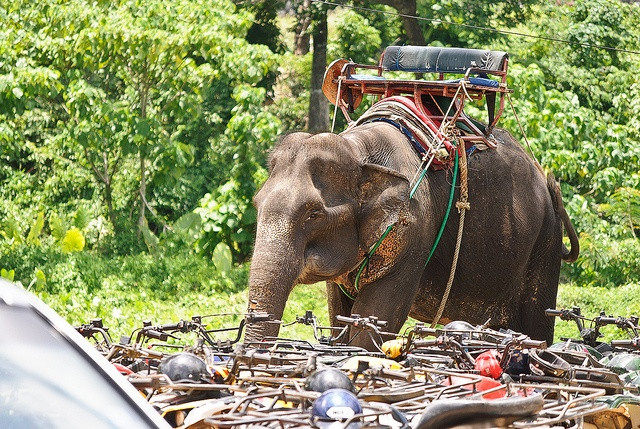
An elephant walking through a lush green field.
An elephant walking by a group of ATVs.
An elephant with a saddle waiting behind several parked bicycles.
An elephant with a seat on his back.
A wide seat atop an elephant walking through vegetation.